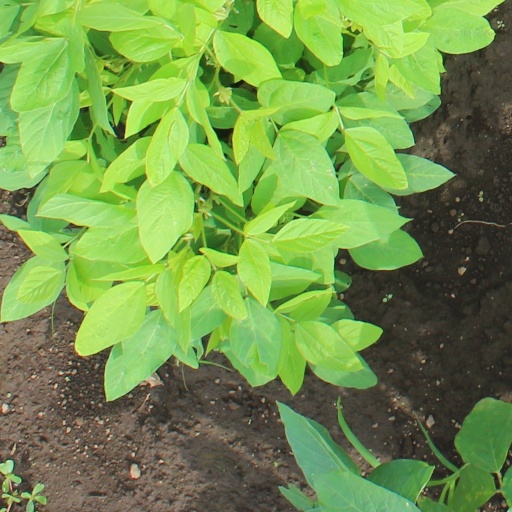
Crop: soybean